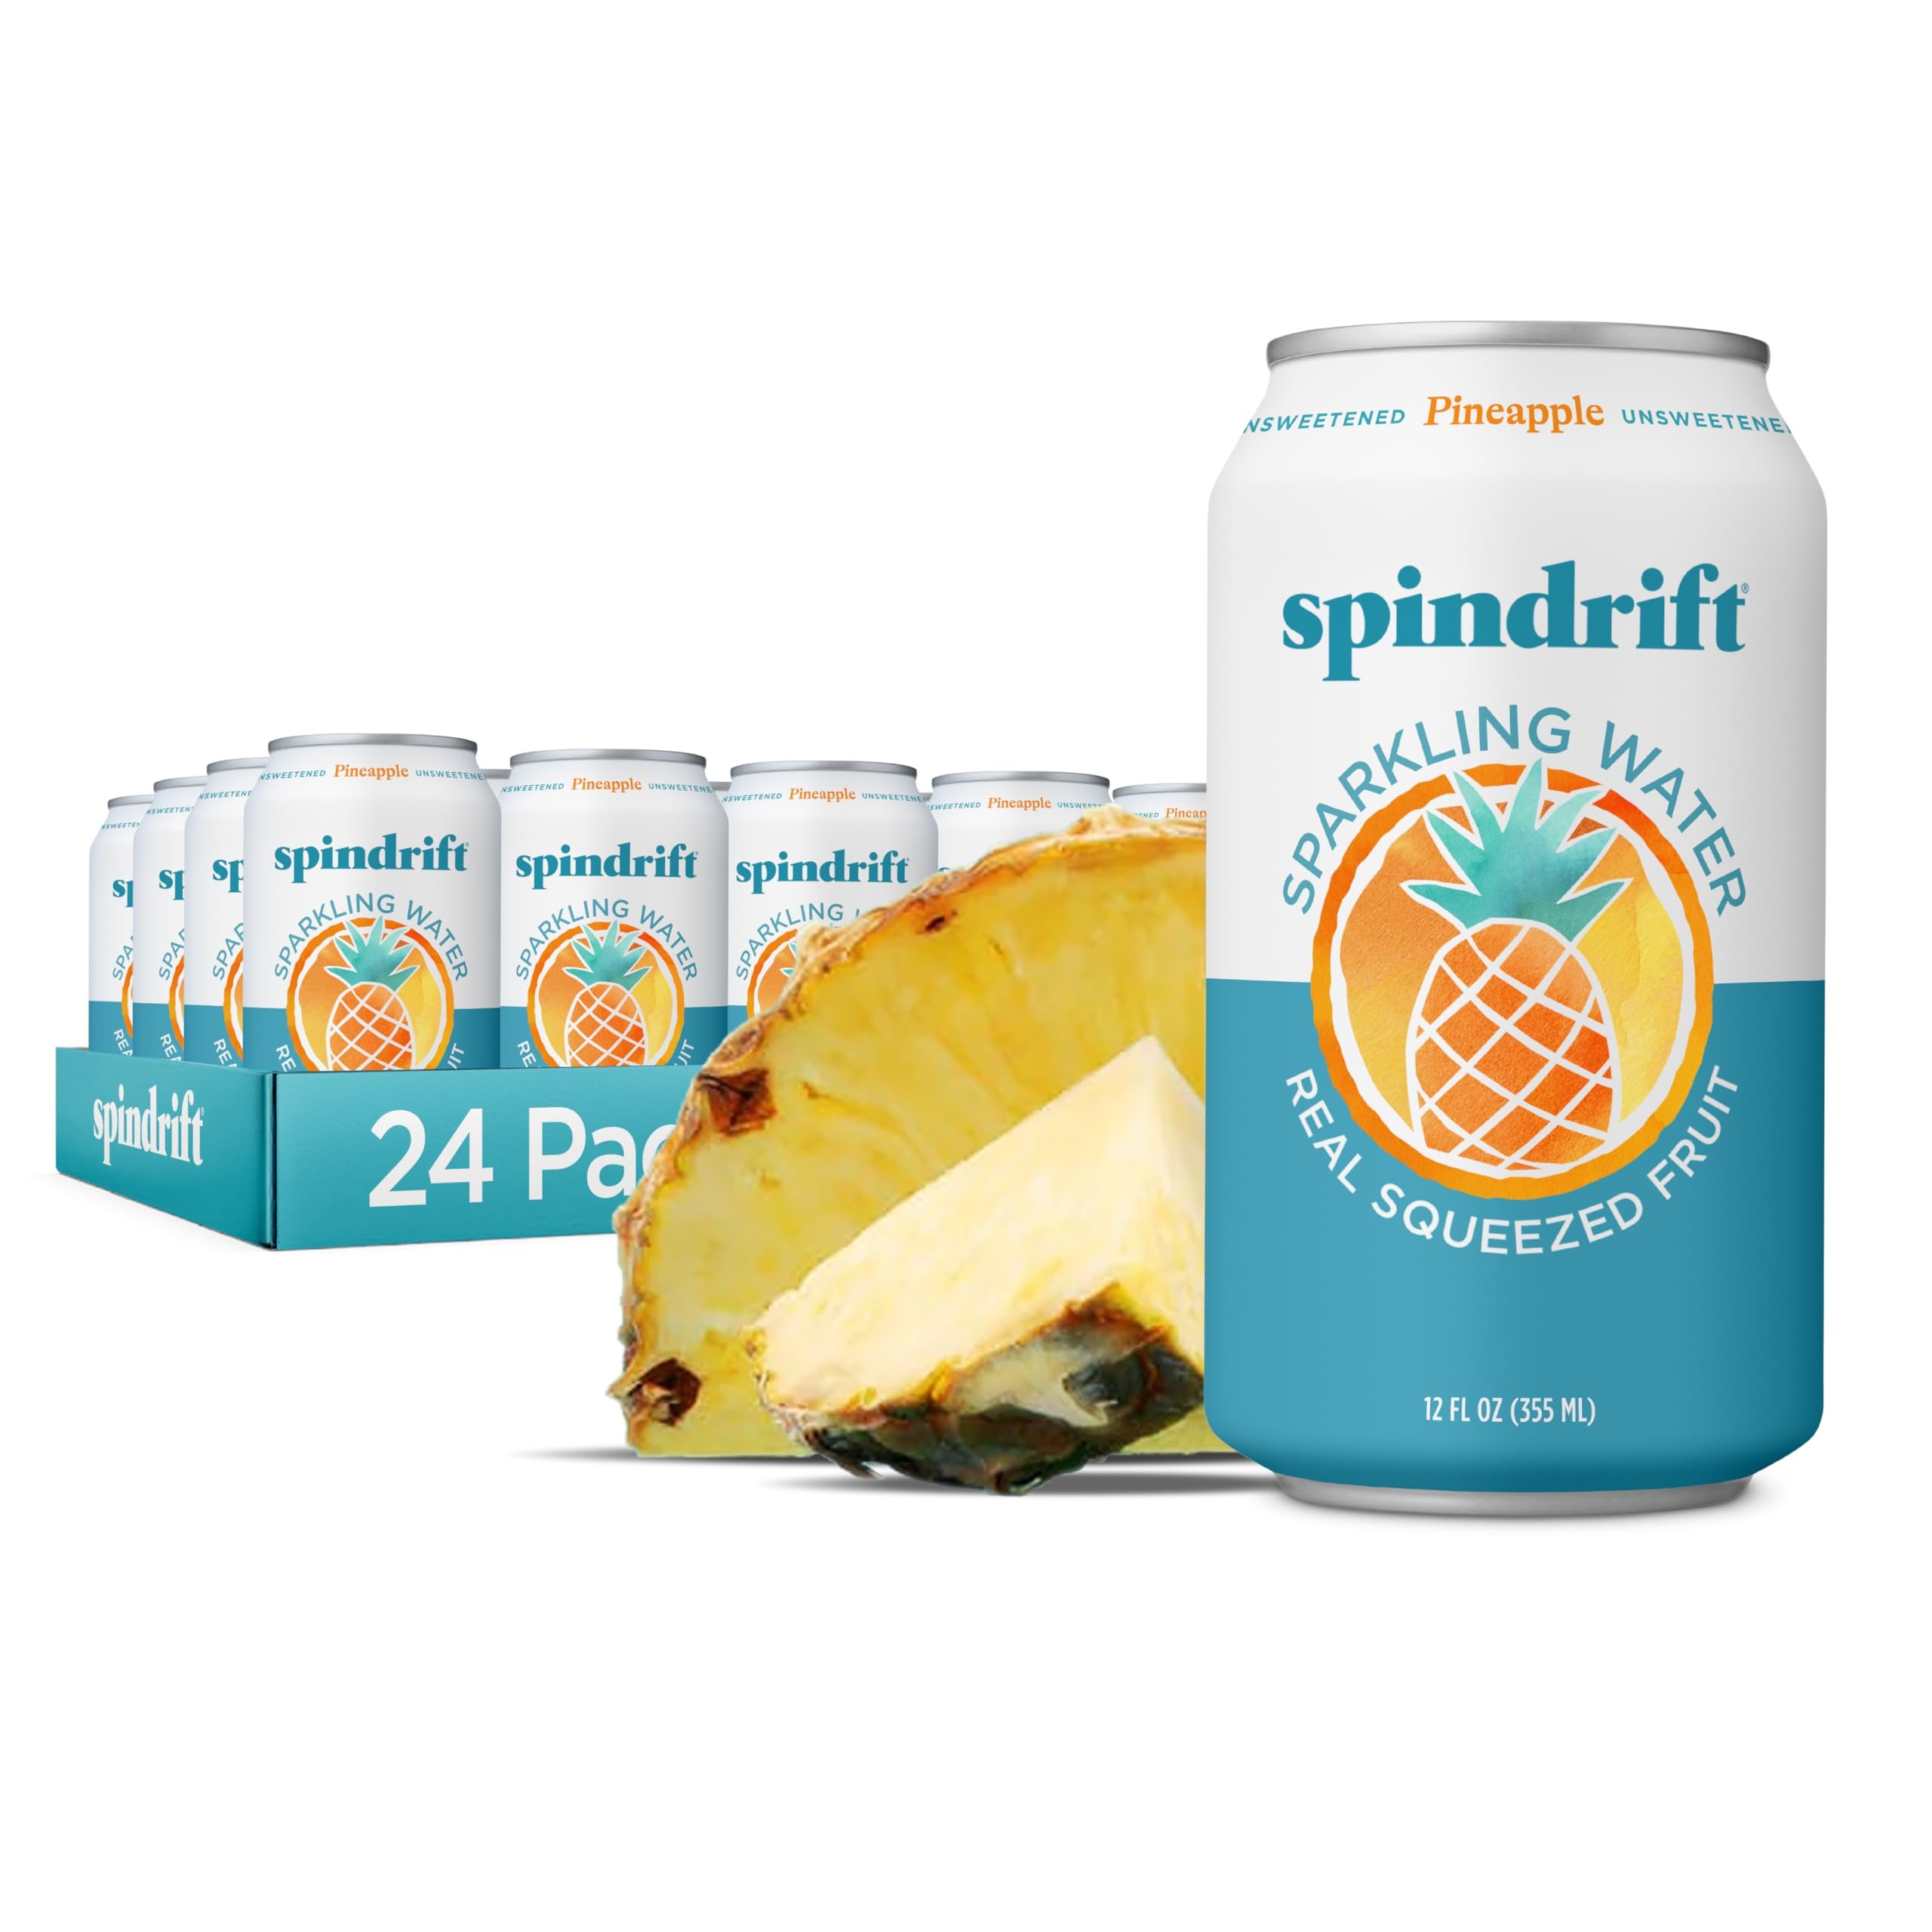
Item Name: Spindrift Pineapple Sparkling Water Can 12 Ounce (Pack of 24)
Bullet Point 1: Sparkling Water Made With Real Fruit
Bullet Point 2: 8% fruit juice
Bullet Point 3: 15 calories per can
Bullet Point 4: Gluten-Free Certified, Non-GMO Project Verified, OU Kosher
Value: 288.0
Unit: Fl Oz

Price: 6.23